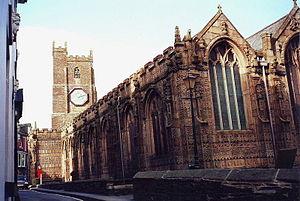
L'église Sainte-Marie-Madeleine est une église paroissiale classée grade 1 de l'Église d'Angleterre à Launceston dans les Cornouailles. Elle est dédiée à Marie de Magdala.